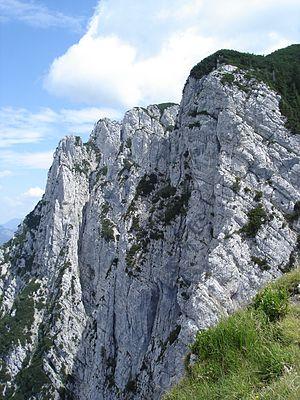
Le Petersköpfl est un sommet des Alpes, à 1 745 m d'altitude, dans le Kaisergebirge, et en particulier dans le chaînon du Zahmer Kaiser, en Autriche.